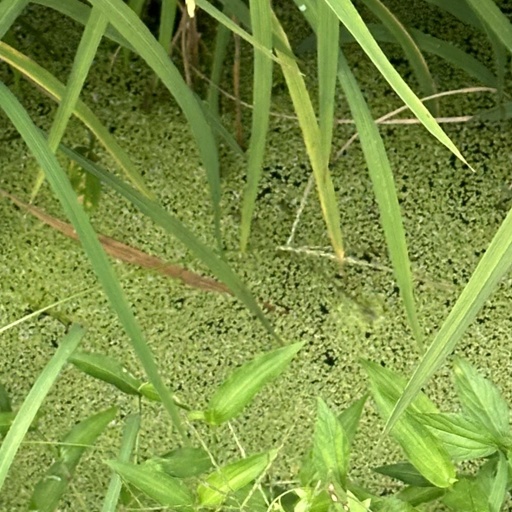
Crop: rice